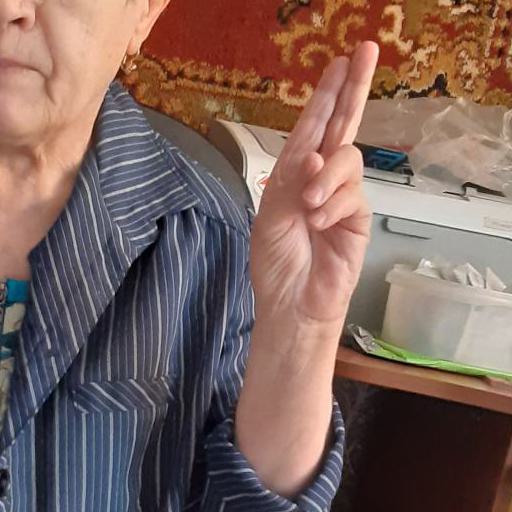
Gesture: two_up